History of the Portugal national football team

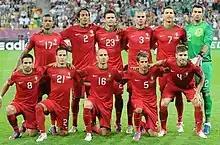
Portugal at the UEFA Euro 2012

In reaction to this dismissal, and in face of impending failure to qualify for UEFA Euro 2012, missing out to the first major final stage since the 1998 World Cup, the Federation's president, Gilberto Madaíl, traveled to Madrid in a bid to persuade superstar Real Madrid manager José Mourinho to lead his nation's team for the matches against Denmark and Iceland. This bid, however, was blocked by Real Madrid President Florentino Pérez.